Angelina Beloff

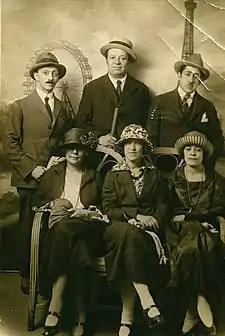
(From left to right, top to bottom) Leon Caillou, Diego Rivera, David Alfaro Siqueiros, Magda Caillou, Beloff, Graciela Amador in Paris, 1920

Angelina Beloff was born in Saint Petersburg, Russia during the Tsarist period, and raised there by an intellectual family. She entered the St. Petersburg Academy of Arts in 1905 as the city then was the center of Russian art. Beloff's professors encouraged her to move to France to continue studying, which she did after her parents died in 1909. She lived in Paris with support of the Russian government as well as a trust fund from her family, working first in the studio of Henri Matisse and later in the studio of Spanish painter Hermenegildo Anglada Camarasa. During this time, her skills developed, as she learned the printmaking techniques of engraving in both wood and metal and earned recognition for her painting and drawing. She also worked as an art teacher.